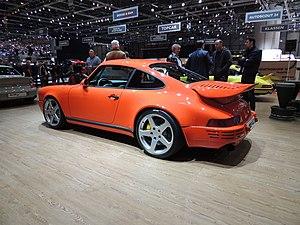
Ruf SCR 4.2 au 86è salon internationnal de l'automobile de geneve en 2016 - vue 3/4 arrière
La Ruf SCR pour "Sport Car Ruf" est une voiture de sport produite par le constructeur allemand Ruf Automobiles.